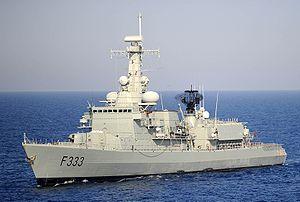
La Marine portugaise est la branche navale des forces armées portugaises qui, en coopération et intégrée avec les autres branches, est chargé de la défense du Portugal. La Marine portugaise participe également à des missions liées à des compromis internationaux pris par le Portugal, ainsi des missions d'intérêt civile. Aujourd'hui, la Marine portugaise suppose une capacité double rôle: des missions de combat naval pour assurer la souveraineté du Portugal et des engagements internationaux, et les opérations de la Garde côtière dans ses eaux territoriales et zones d'influence.